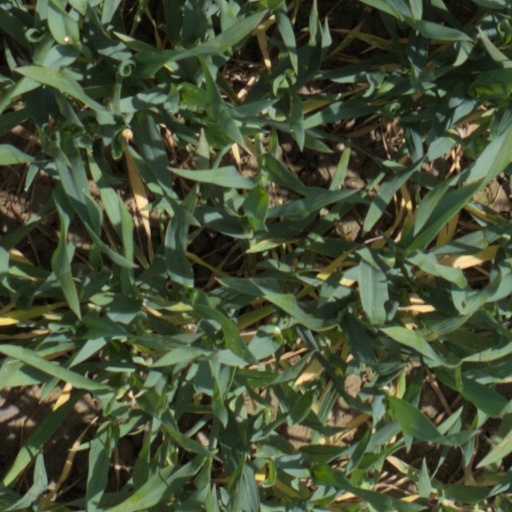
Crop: wheat